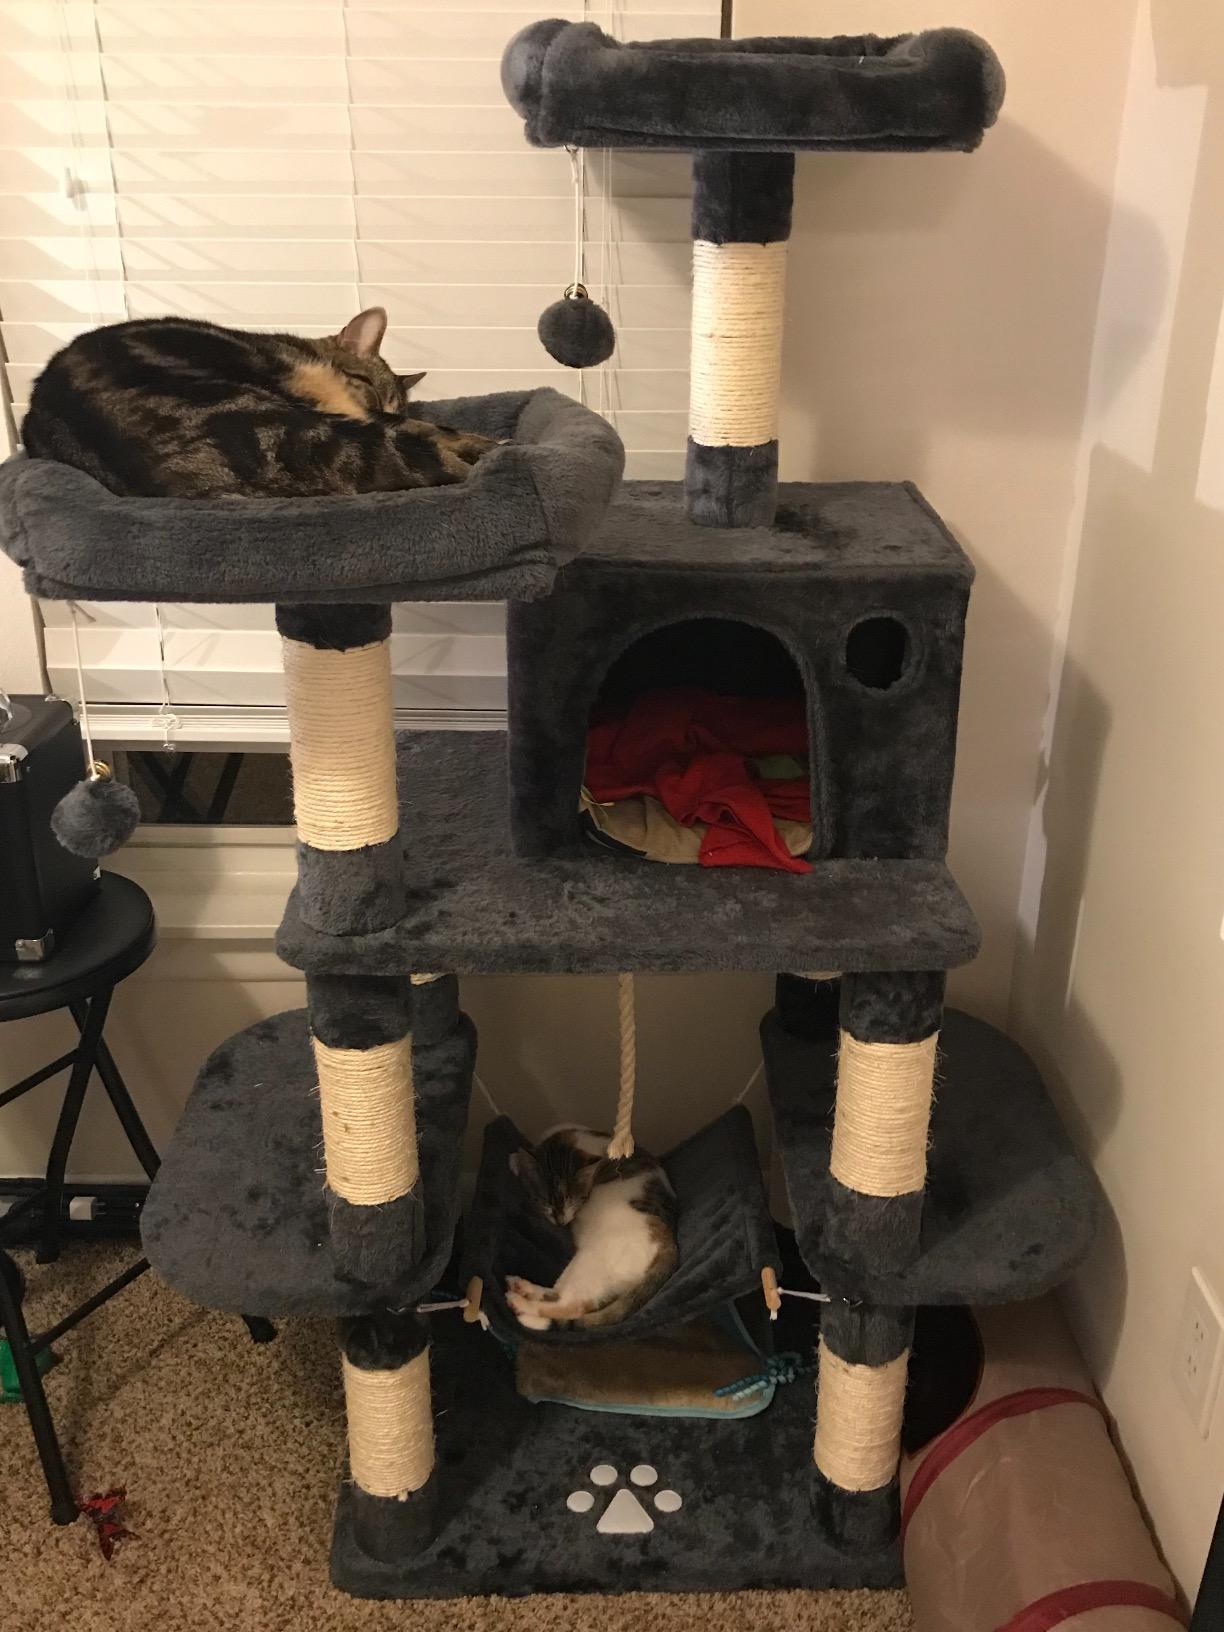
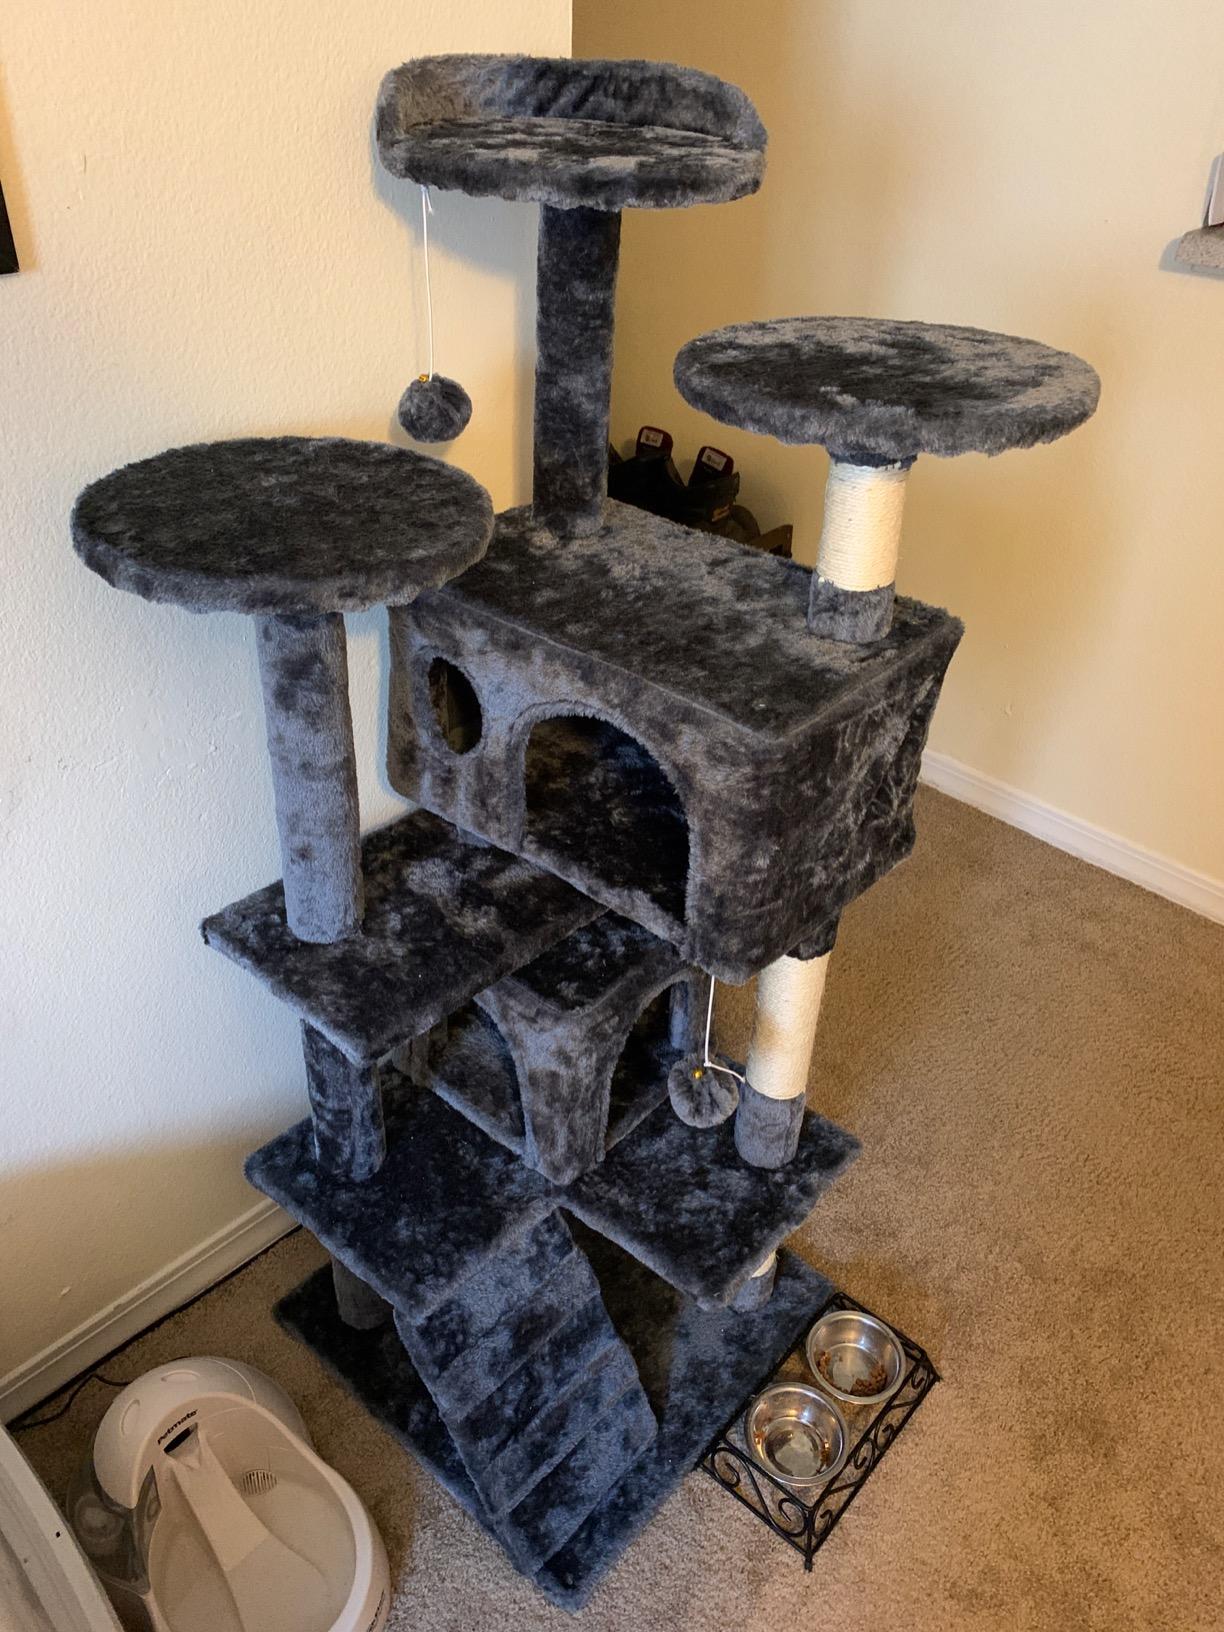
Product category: items_cat tree
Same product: no